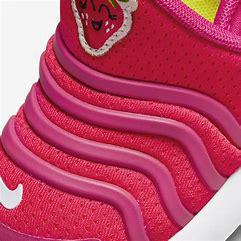
Brand: Nike
Model: Dynamo Go